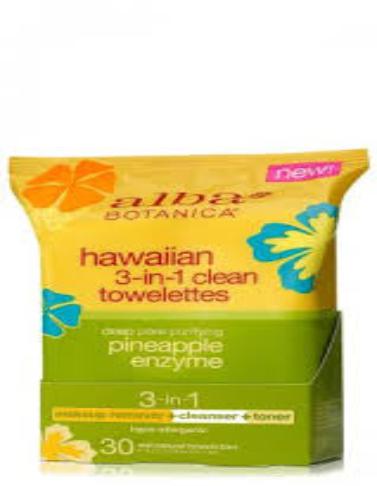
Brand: Alba Botanica
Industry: Necessities